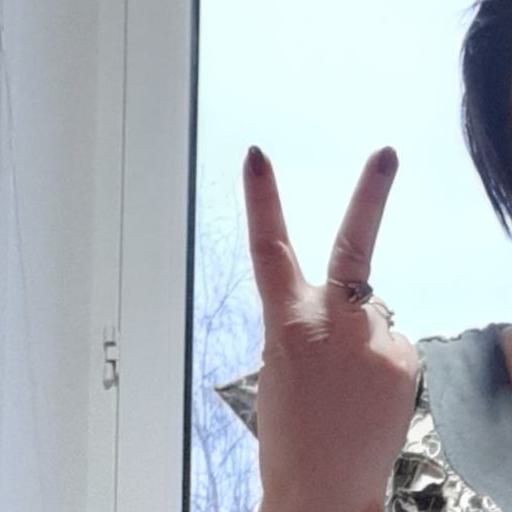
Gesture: peace_inverted